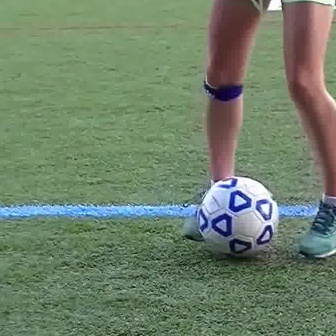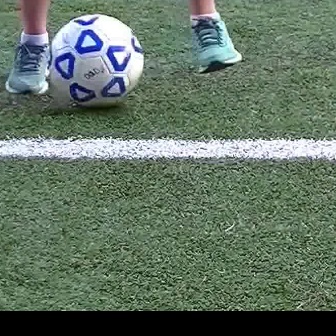
  Please identify the target specified by the bounding box [195,174,278,257] in the first image and locate it in the second image. Return the coordinates in [x_min,y_min,x_max,y_max] format.
Answer: [45,12,143,110]